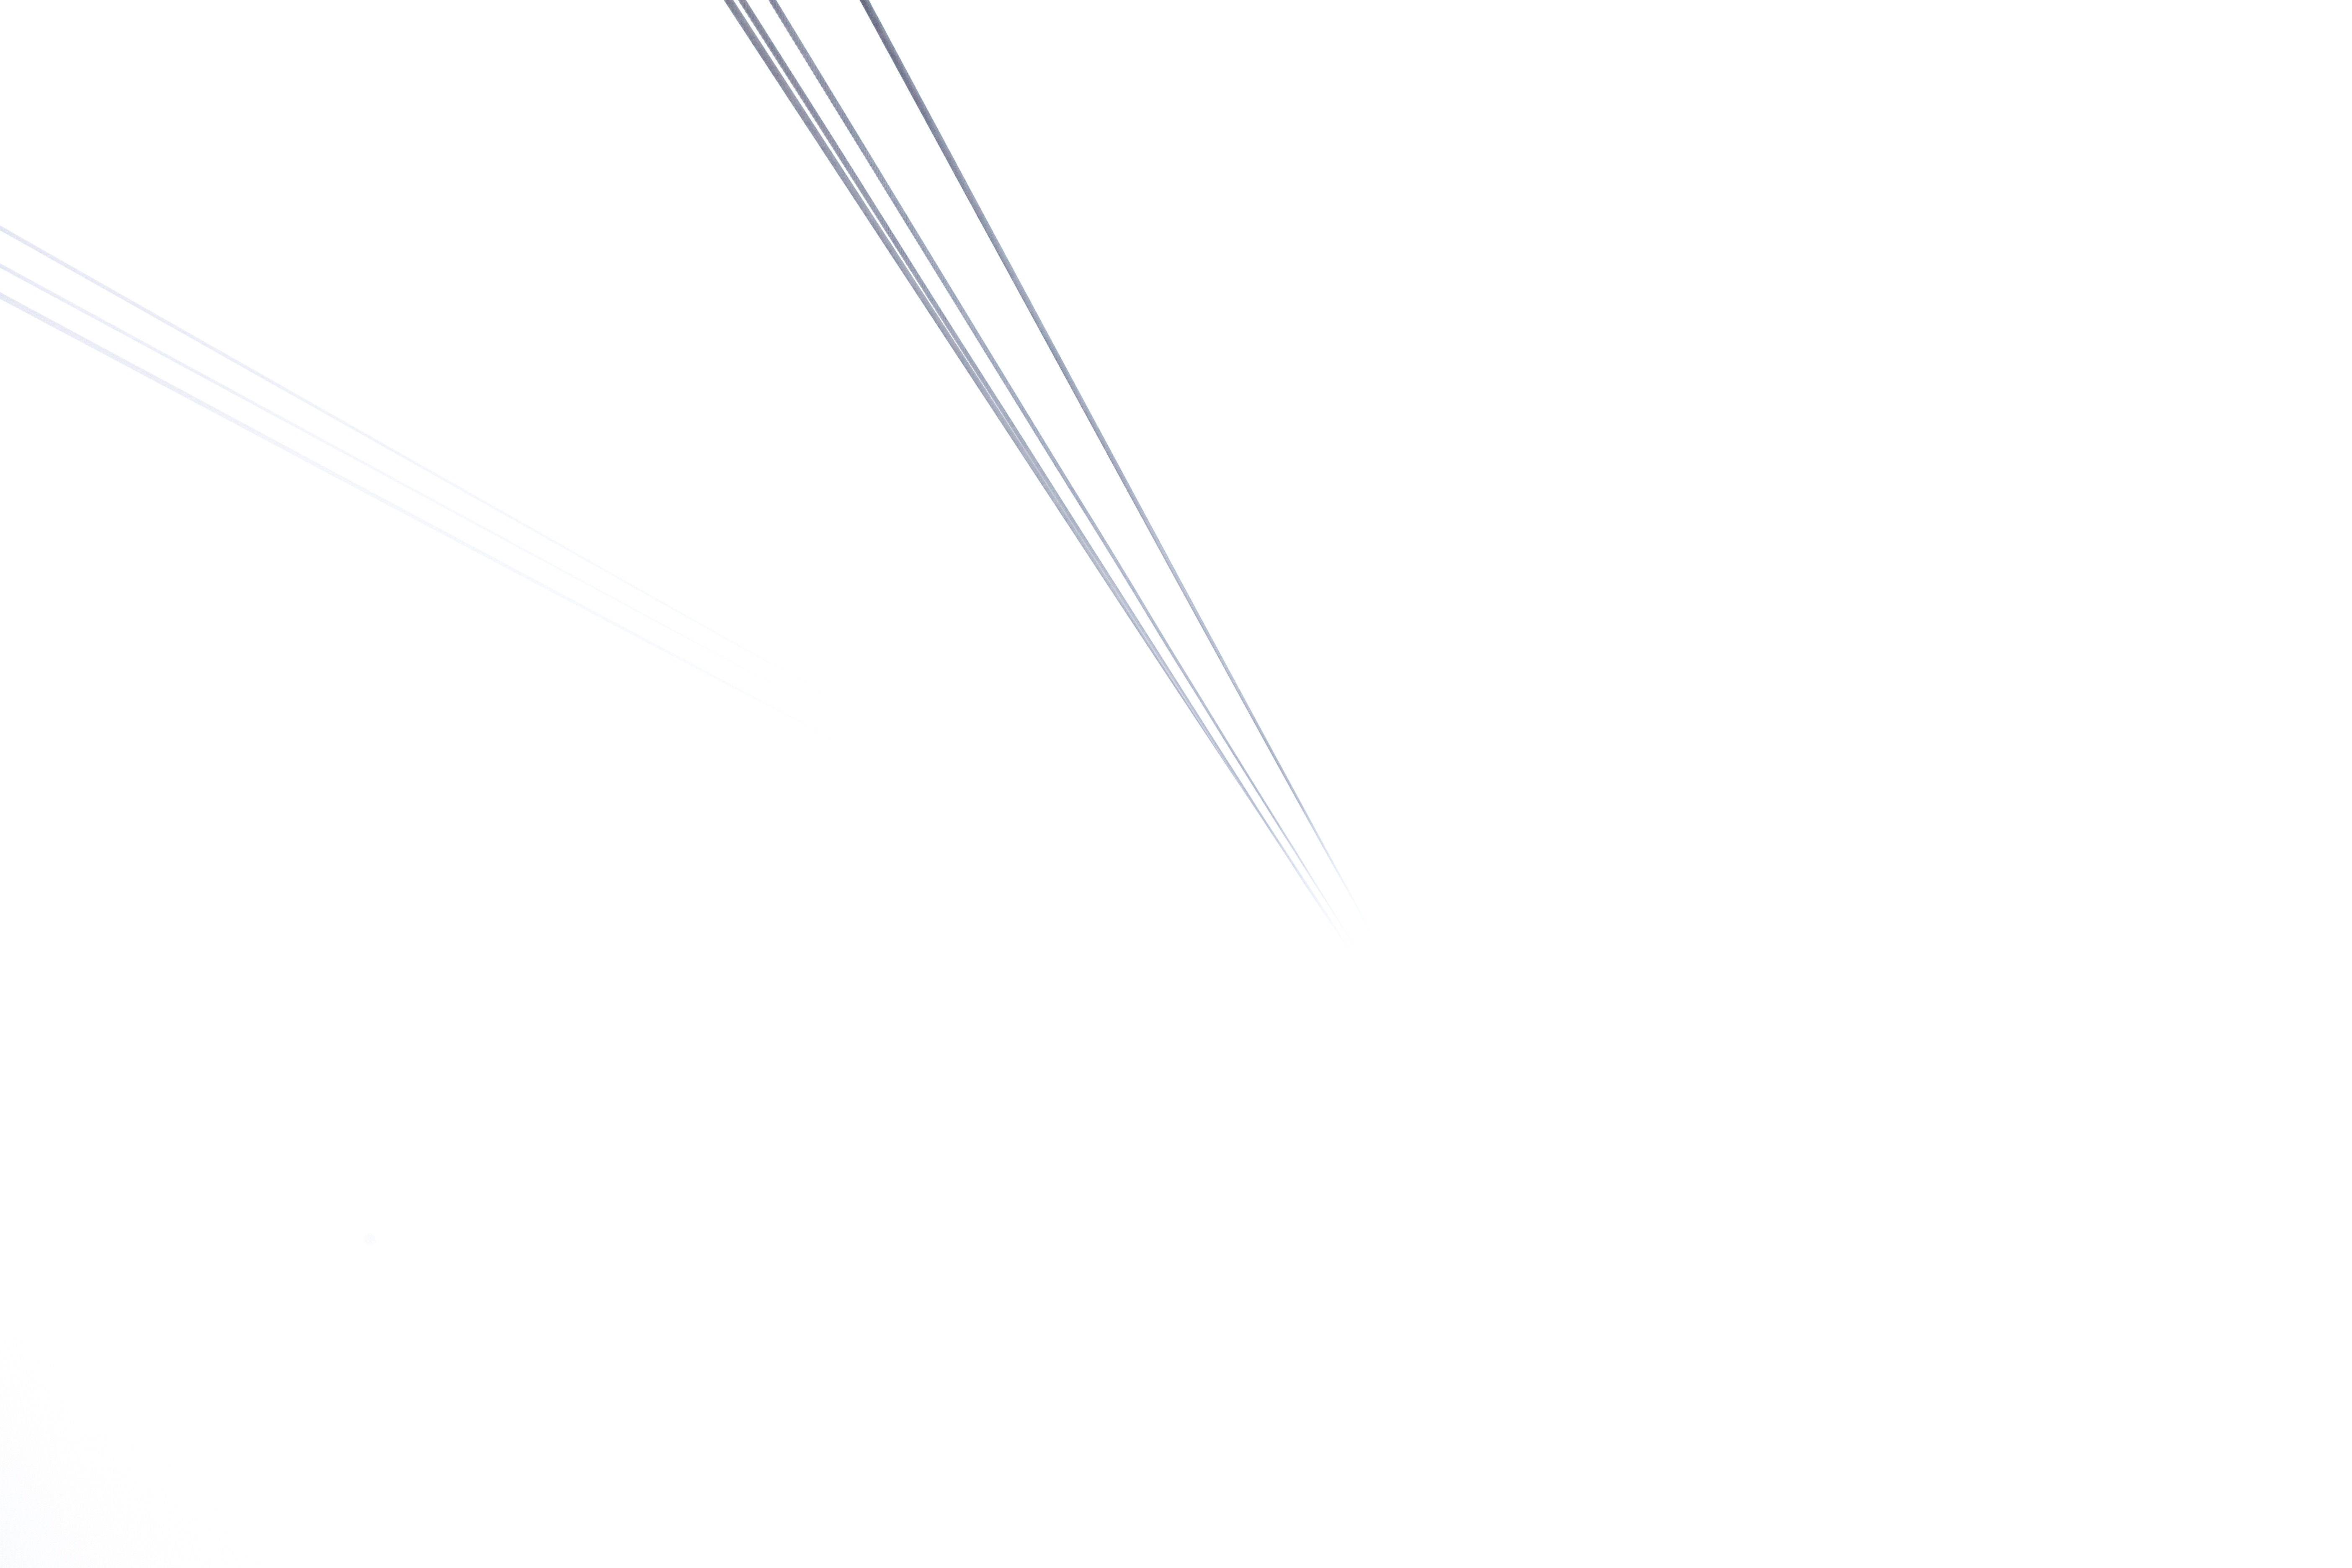
line, lighting, shape